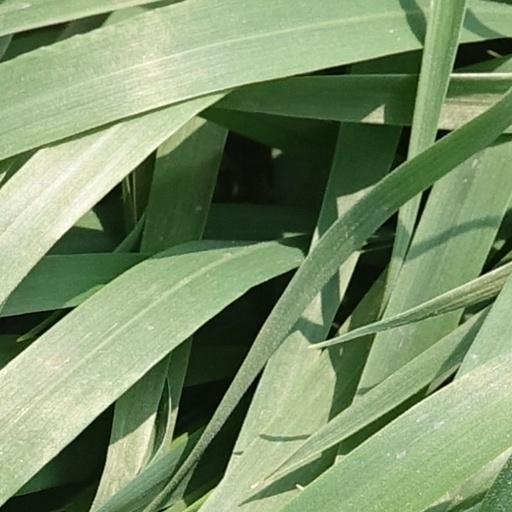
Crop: wheat